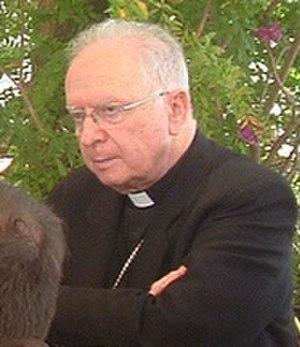
Messeigneurs Bernard Panafieu et Nicolas Brouwet lors d'une conférence de presse.